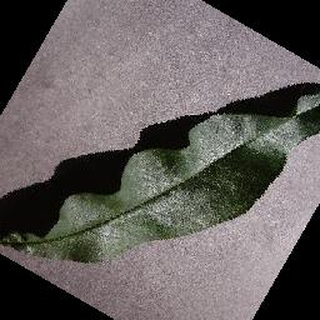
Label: healthy_peach